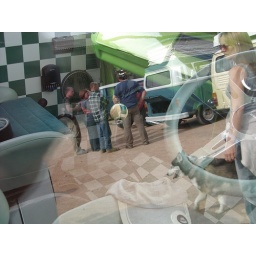
Reflections in a vw bus window of people looking at vw buses.